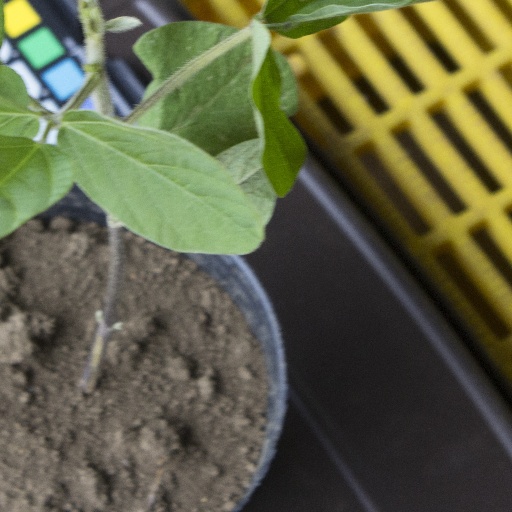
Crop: soybean